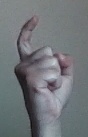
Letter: ra